Cambrian, San Jose

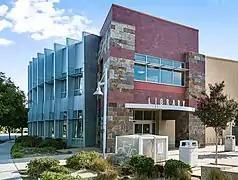
Cambrian Branch Library of the San José Public Library

The 2020 United States census reported that Cambrian Park had a population of 3,719. The population density was . The racial makeup of Cambrian Park was 57.5% White, 1.5% African American, 0.9% Native American, 20.5% Asian, 0.2% Pacific Islander, 6.1% from other races, and 13.3% from two or more races. Hispanic or Latino of any race were 16.8% of the population.